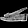
Label: Sandal